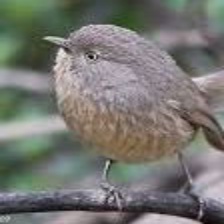
Species: WRENTIT
Scientific name: CHAMAEA FASCIATA